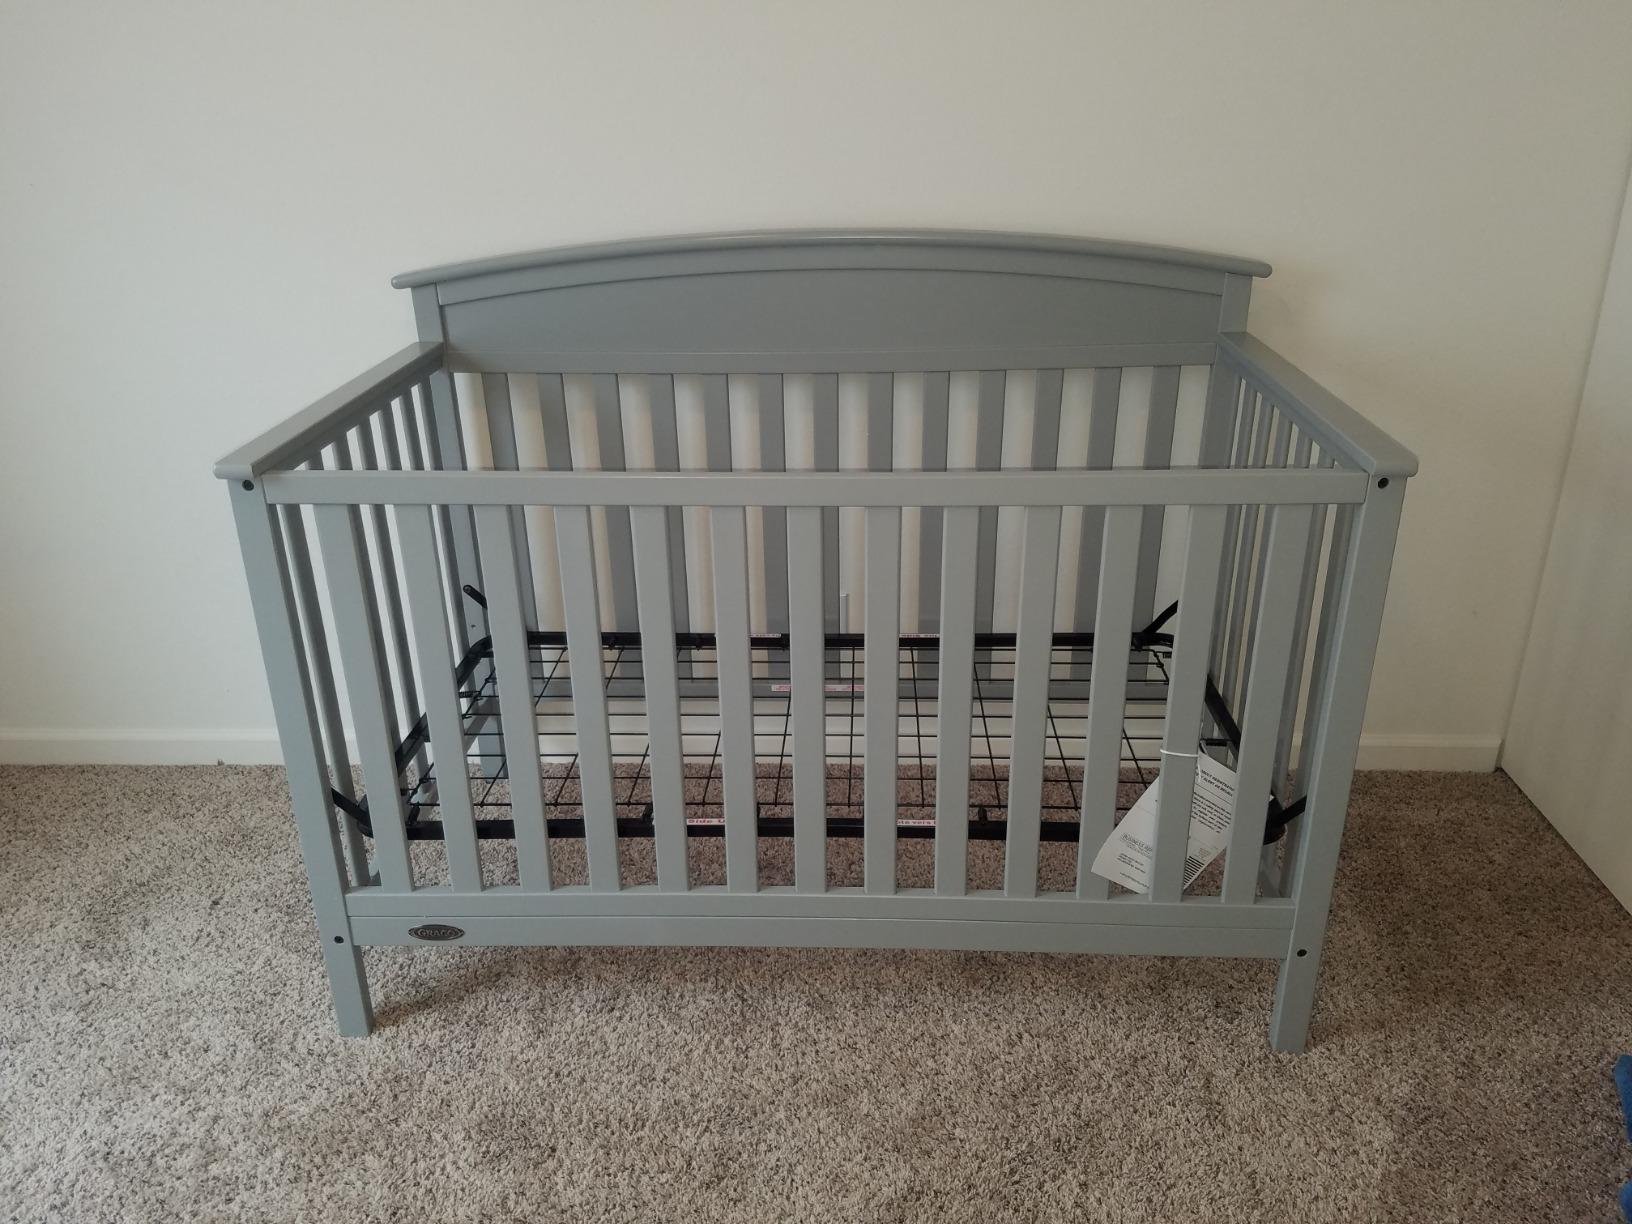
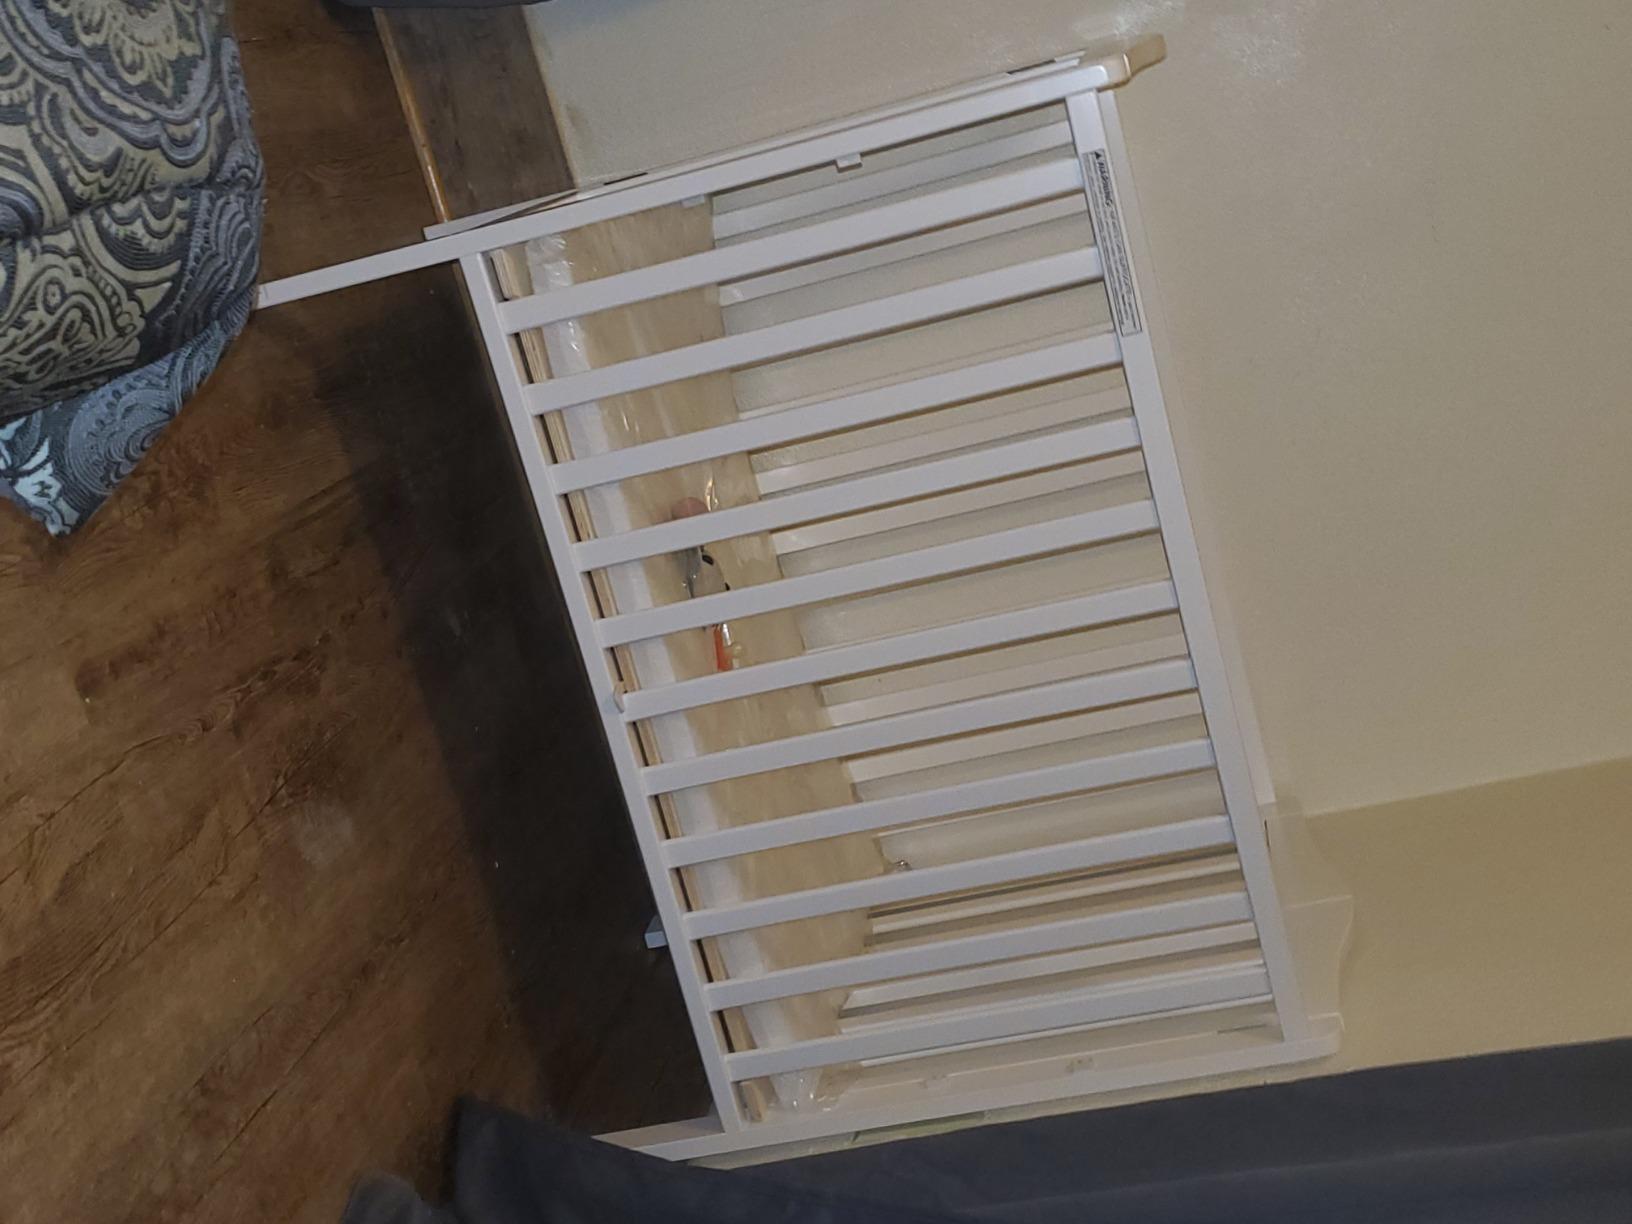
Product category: products_crib
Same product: no